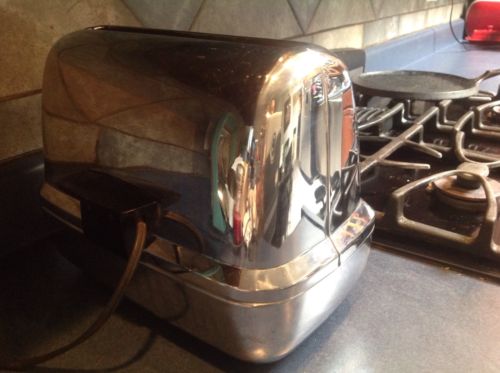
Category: toaster